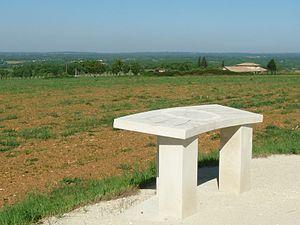
Panorama entre les Fenêtres et Saint-Sornin (16), France
Saint-Sornin est une commune du Sud-Ouest de la France située dans le département de la Charente.